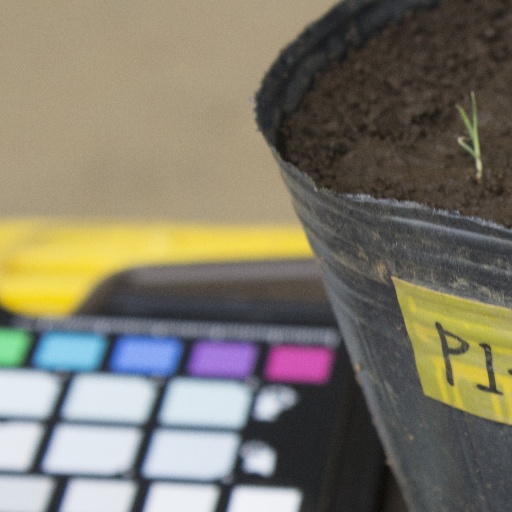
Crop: soybean